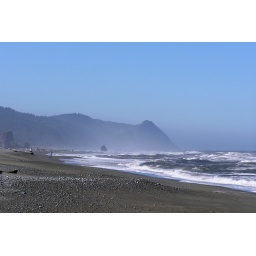
Beach near our beach house